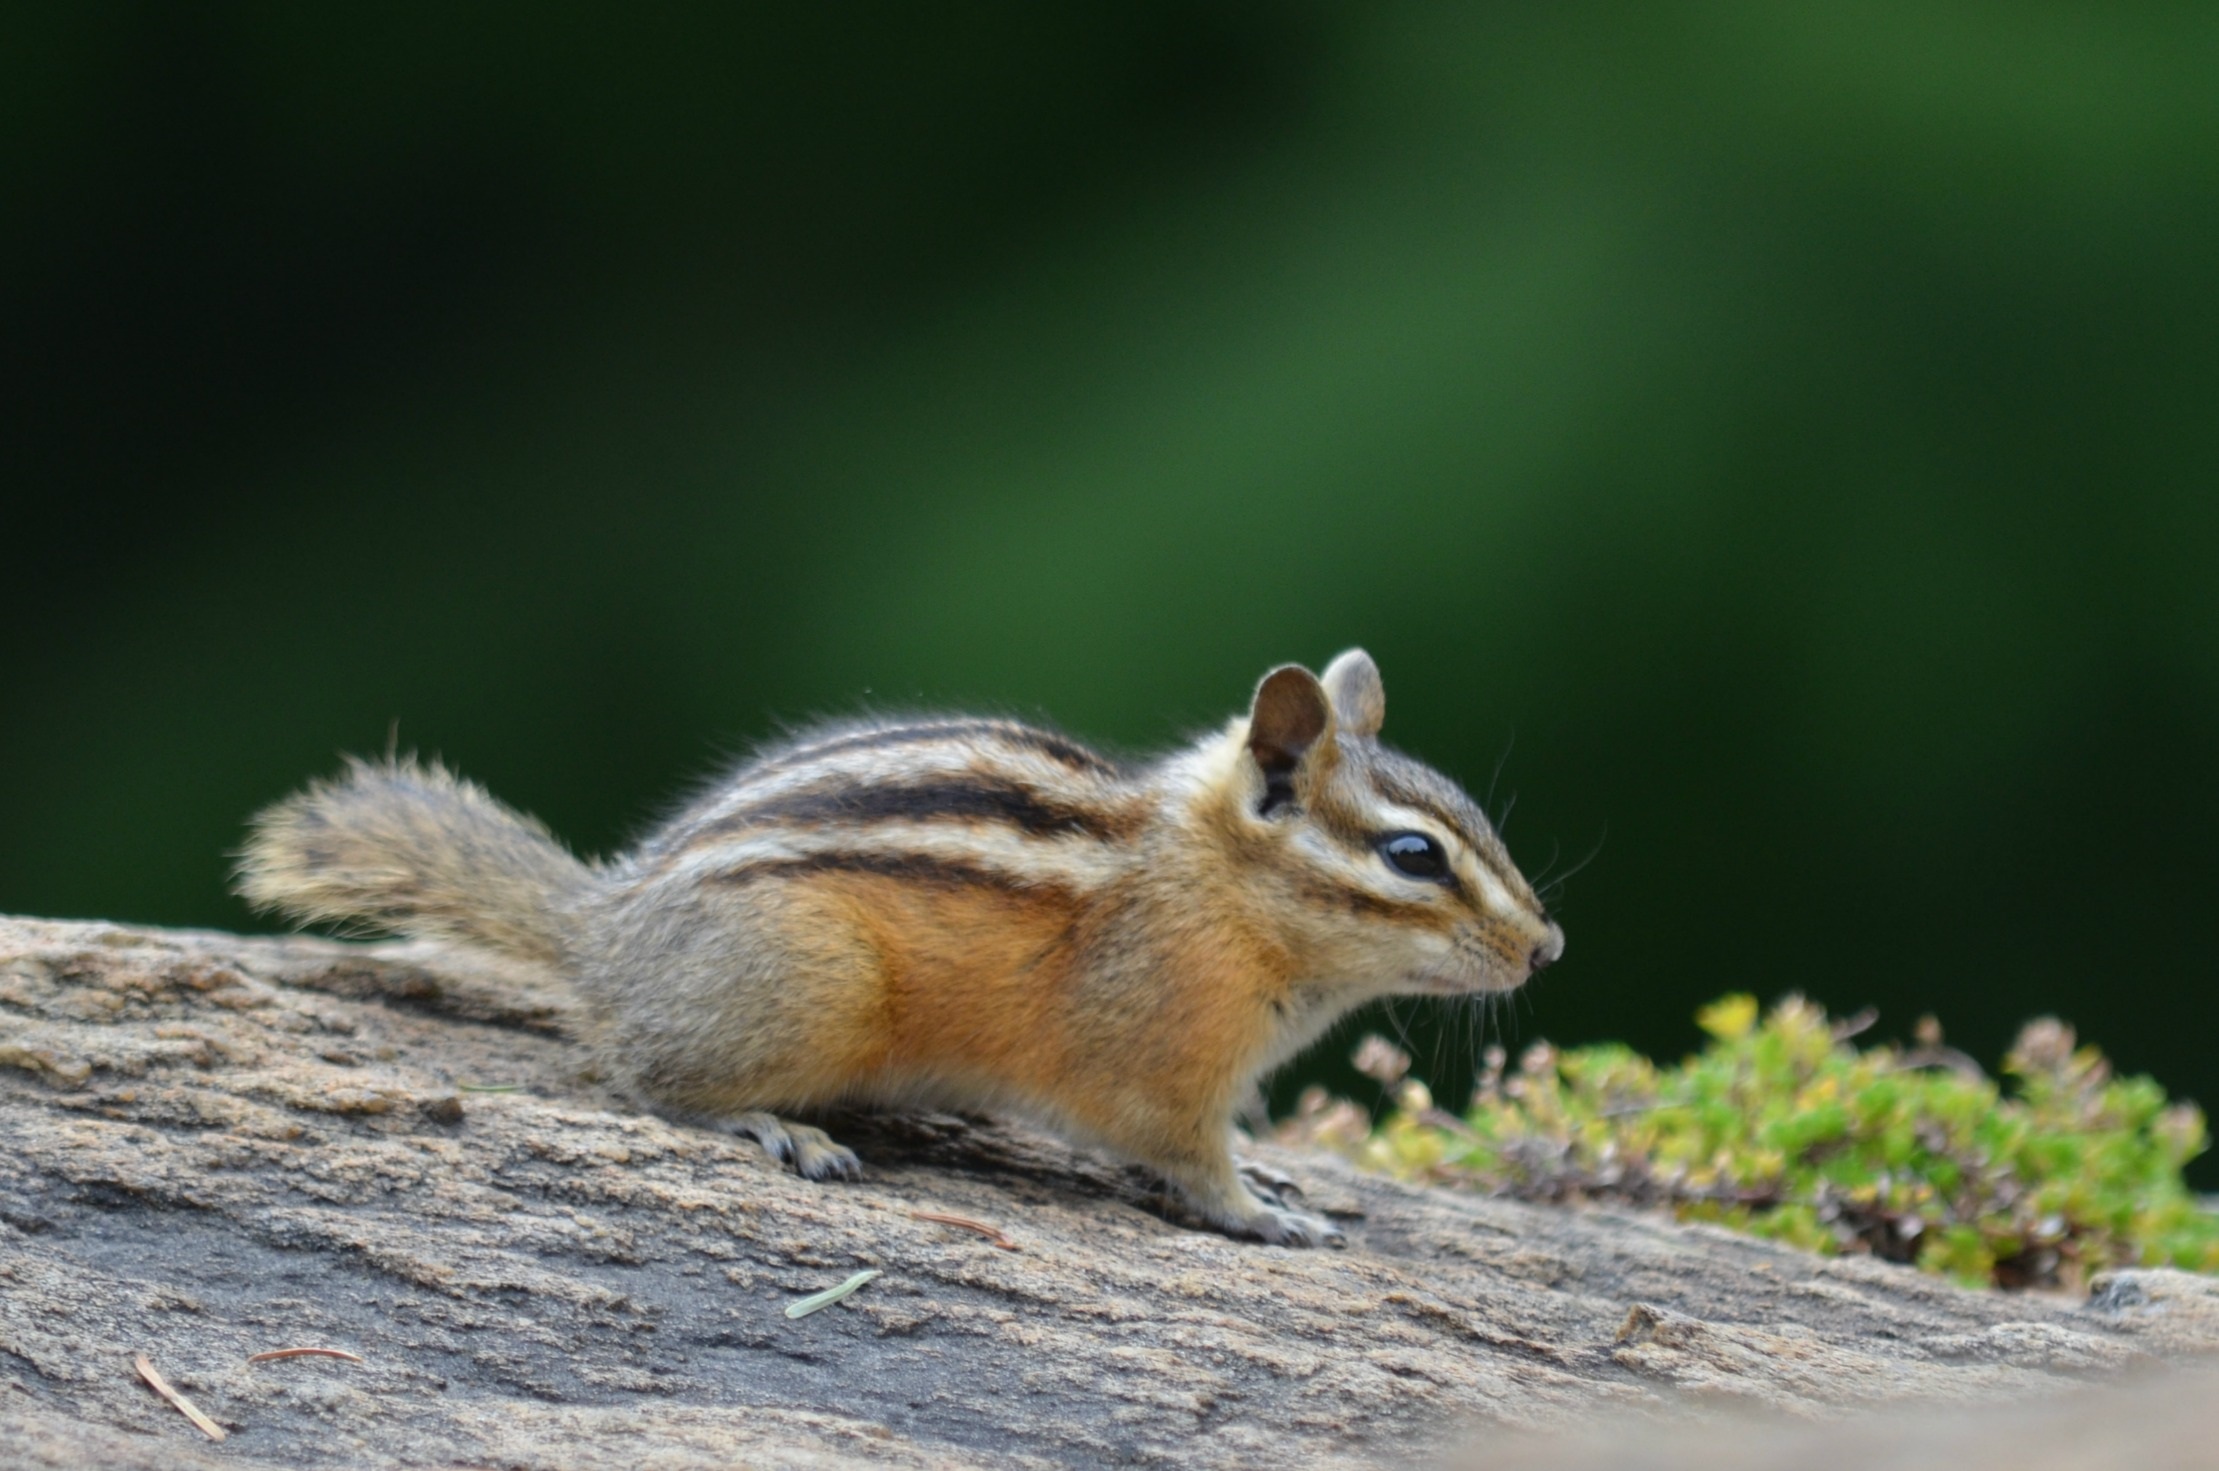
nature, animal, cute, wildlife, wild, mammal, squirrel, rodent, fauna, outdoors, outside, whiskers, vertebrate, chipmunk, fox squirrel, partk